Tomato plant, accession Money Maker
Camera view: vertical (180 deg); turntable rotation: 30 degrees
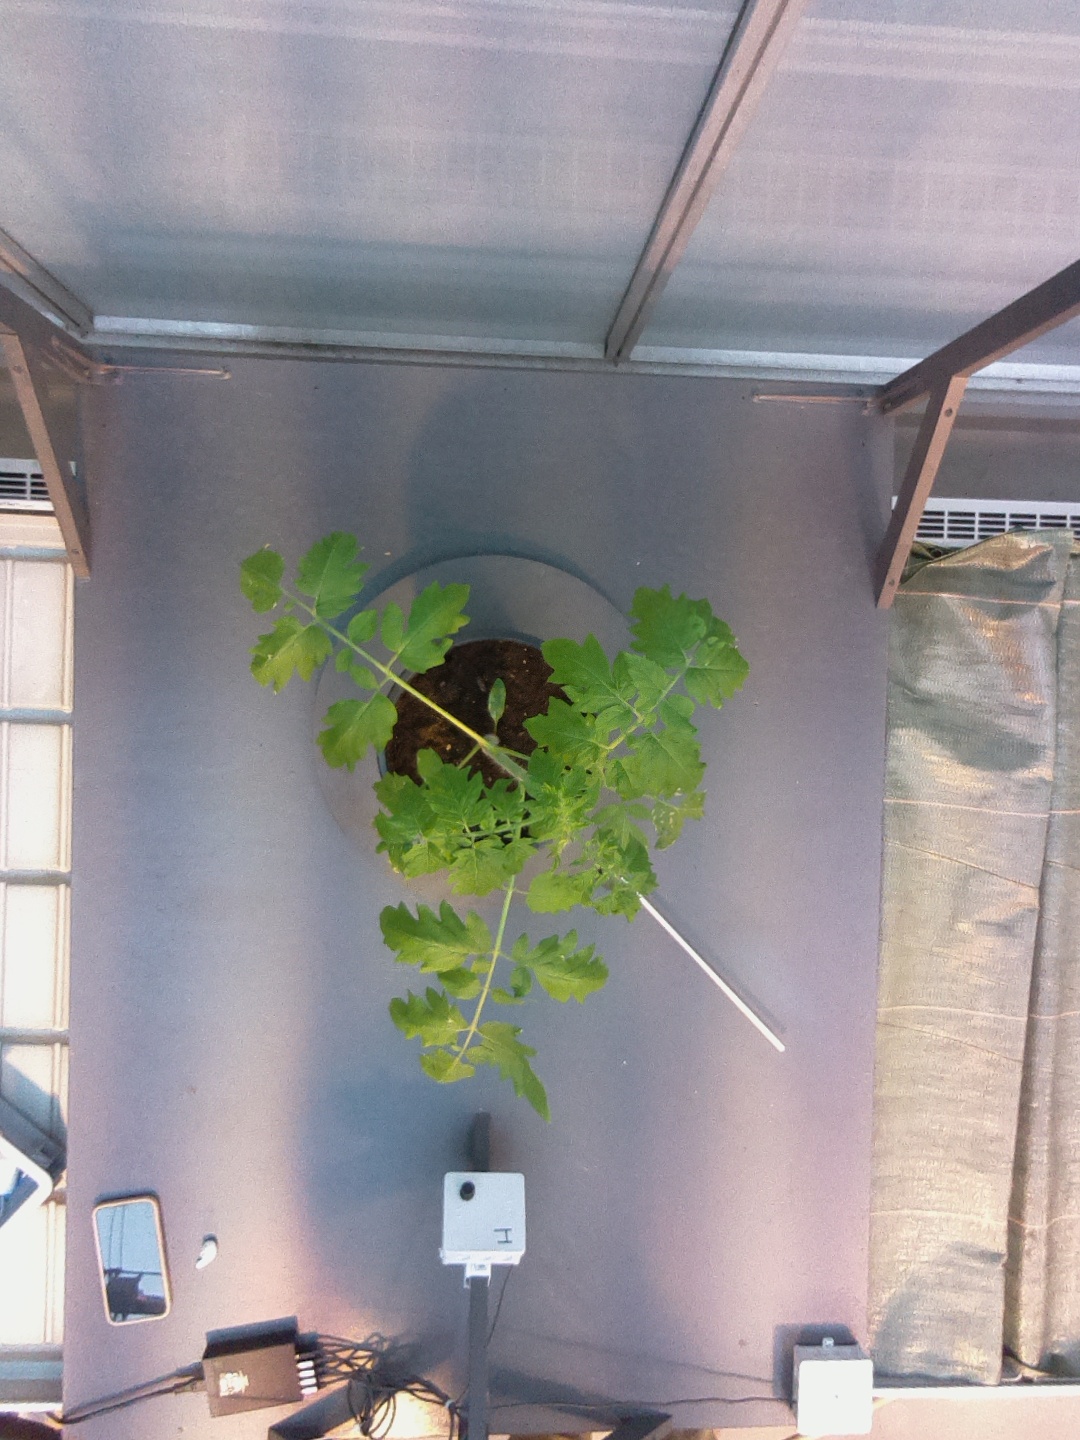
BBCH growth stage 14: 8 of true leaves visible